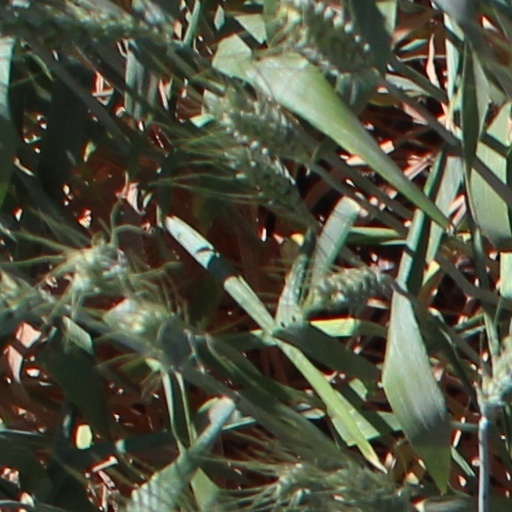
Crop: wheat